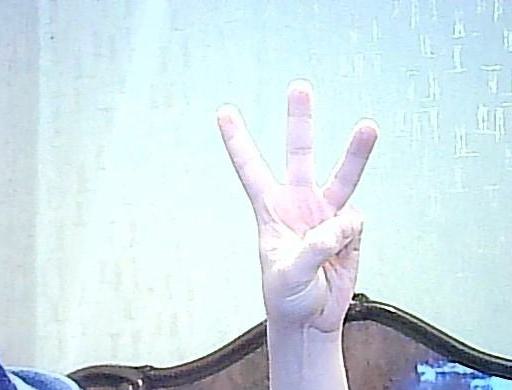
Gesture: three